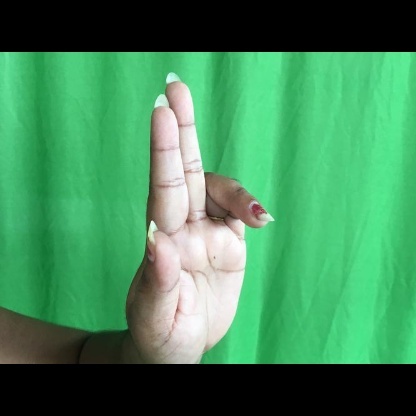
Mudra: Ardhapathaka